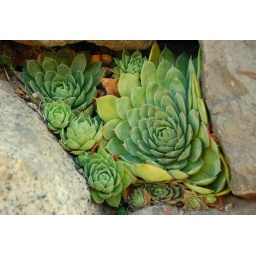
found these guys sandwiched between some rocks in a wall downtown seattle